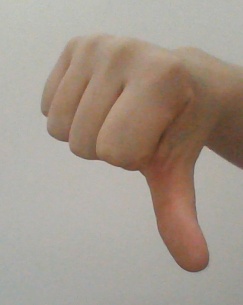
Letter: waw